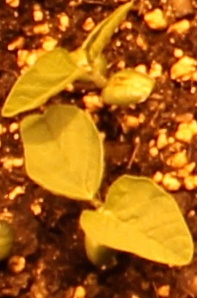
Label: Soybean